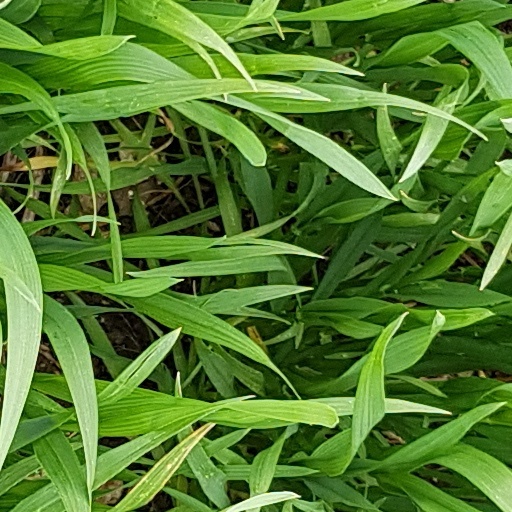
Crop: wheat